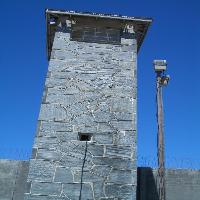
Weather: sun or clear